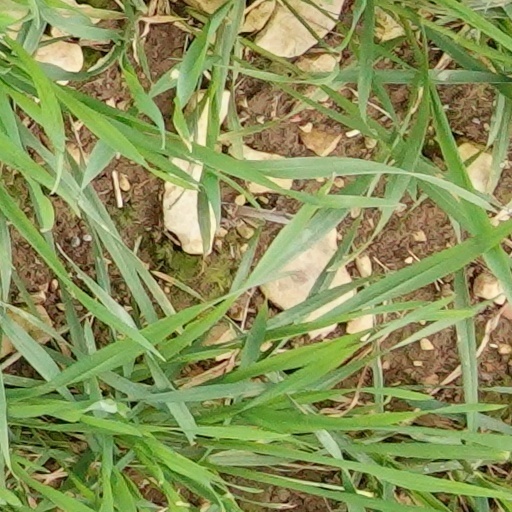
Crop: wheat